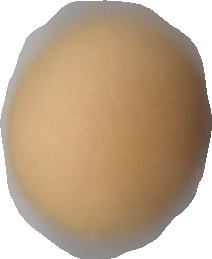
Variety: Grobogan